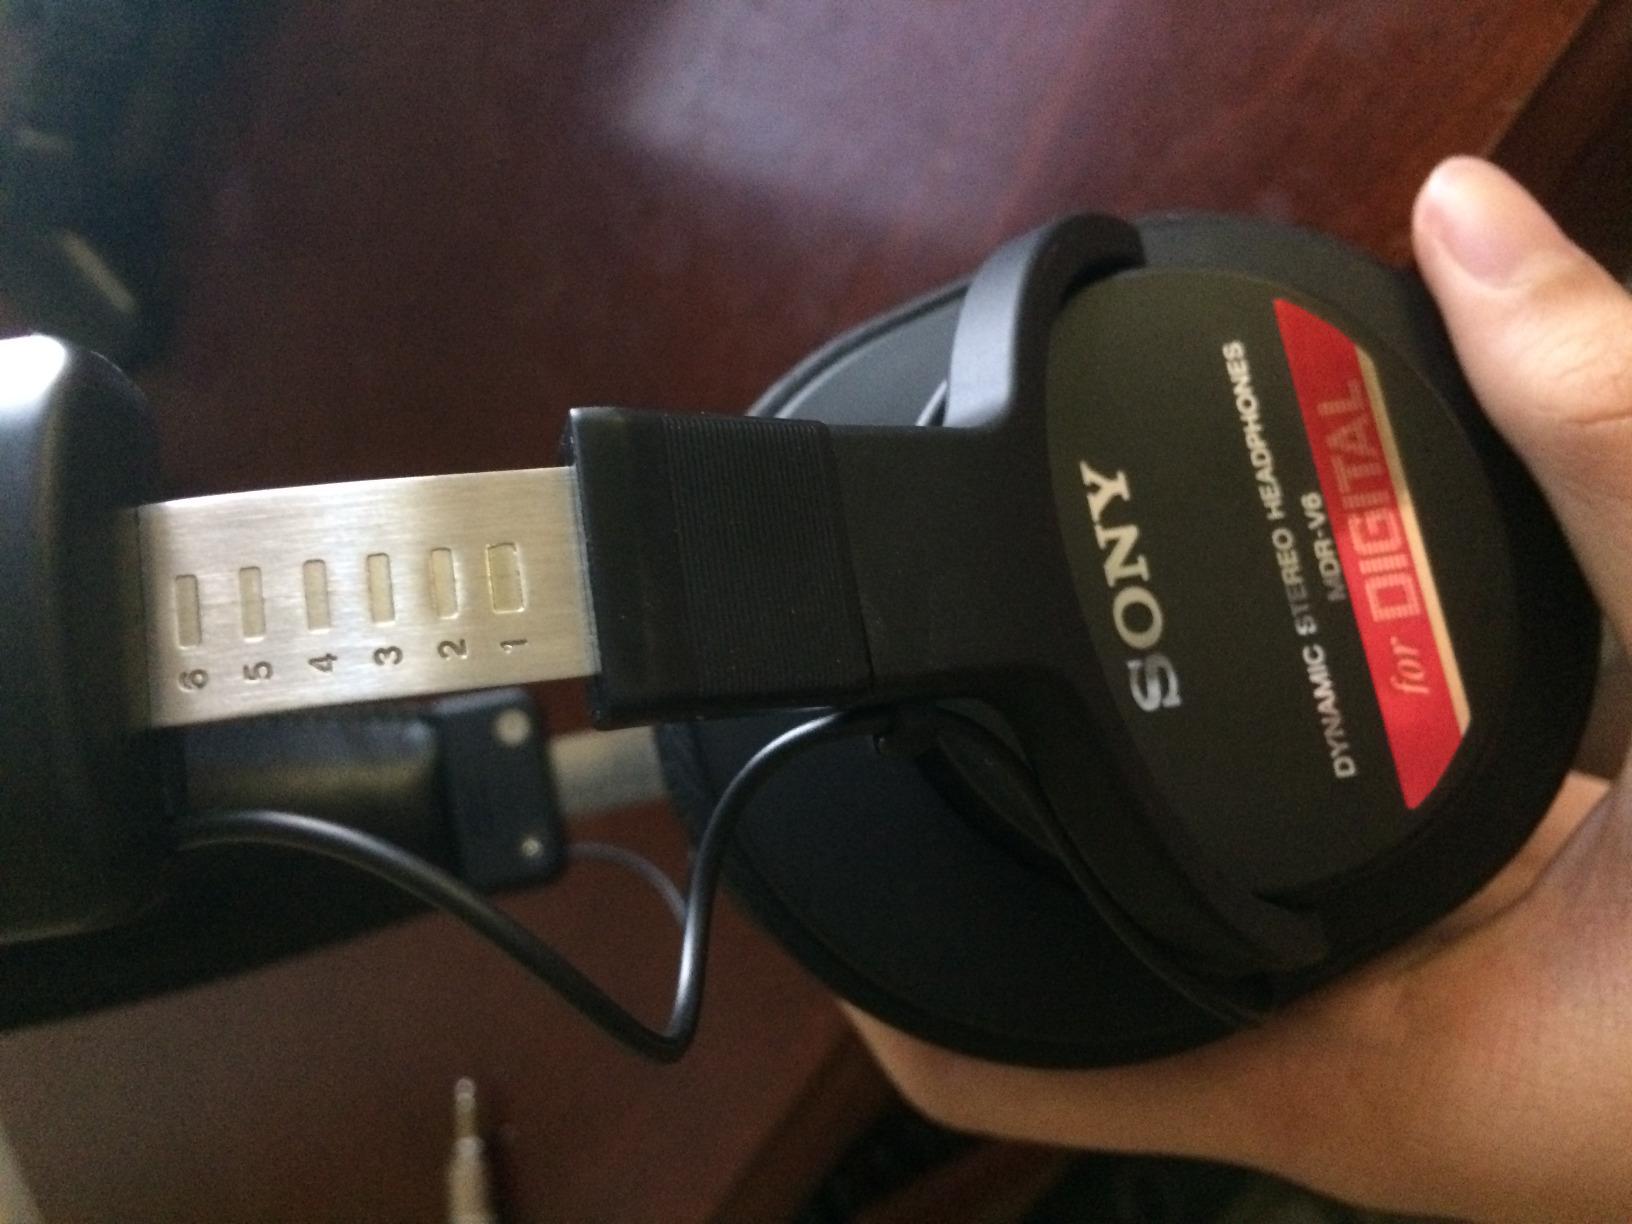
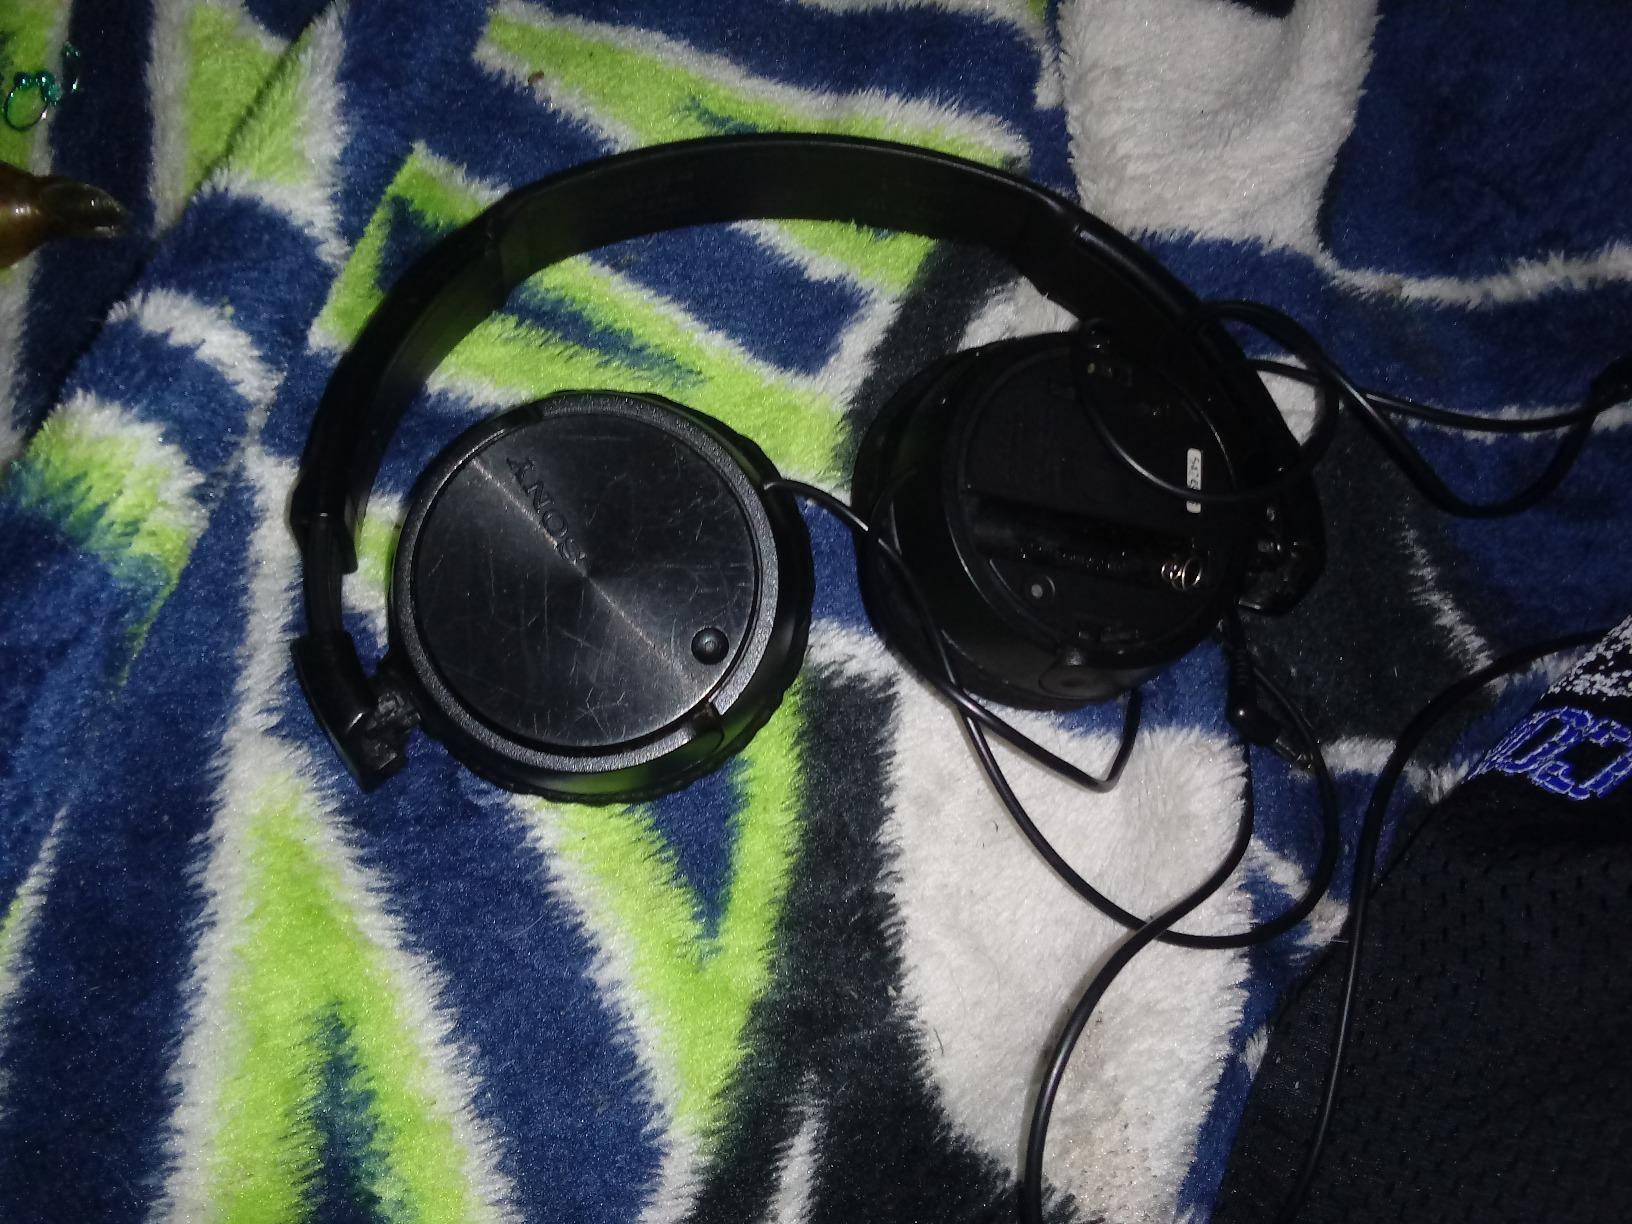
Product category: headphones
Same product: no